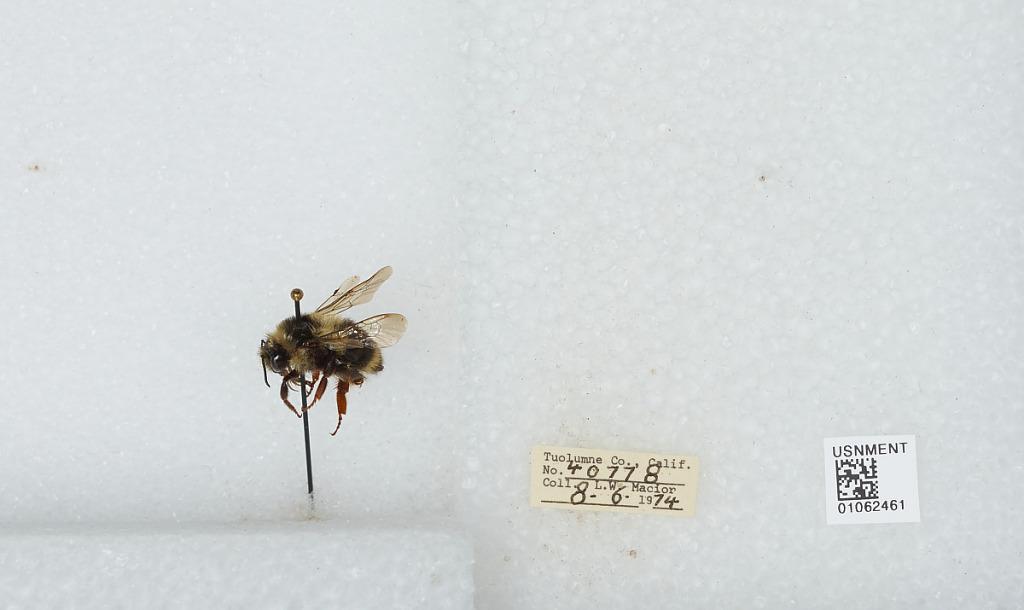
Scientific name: Bombus bifarius nearcticus
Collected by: L. Macior
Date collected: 1974-8-6
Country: United States
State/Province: California
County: Tuolumne
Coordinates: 38.02, -119.93